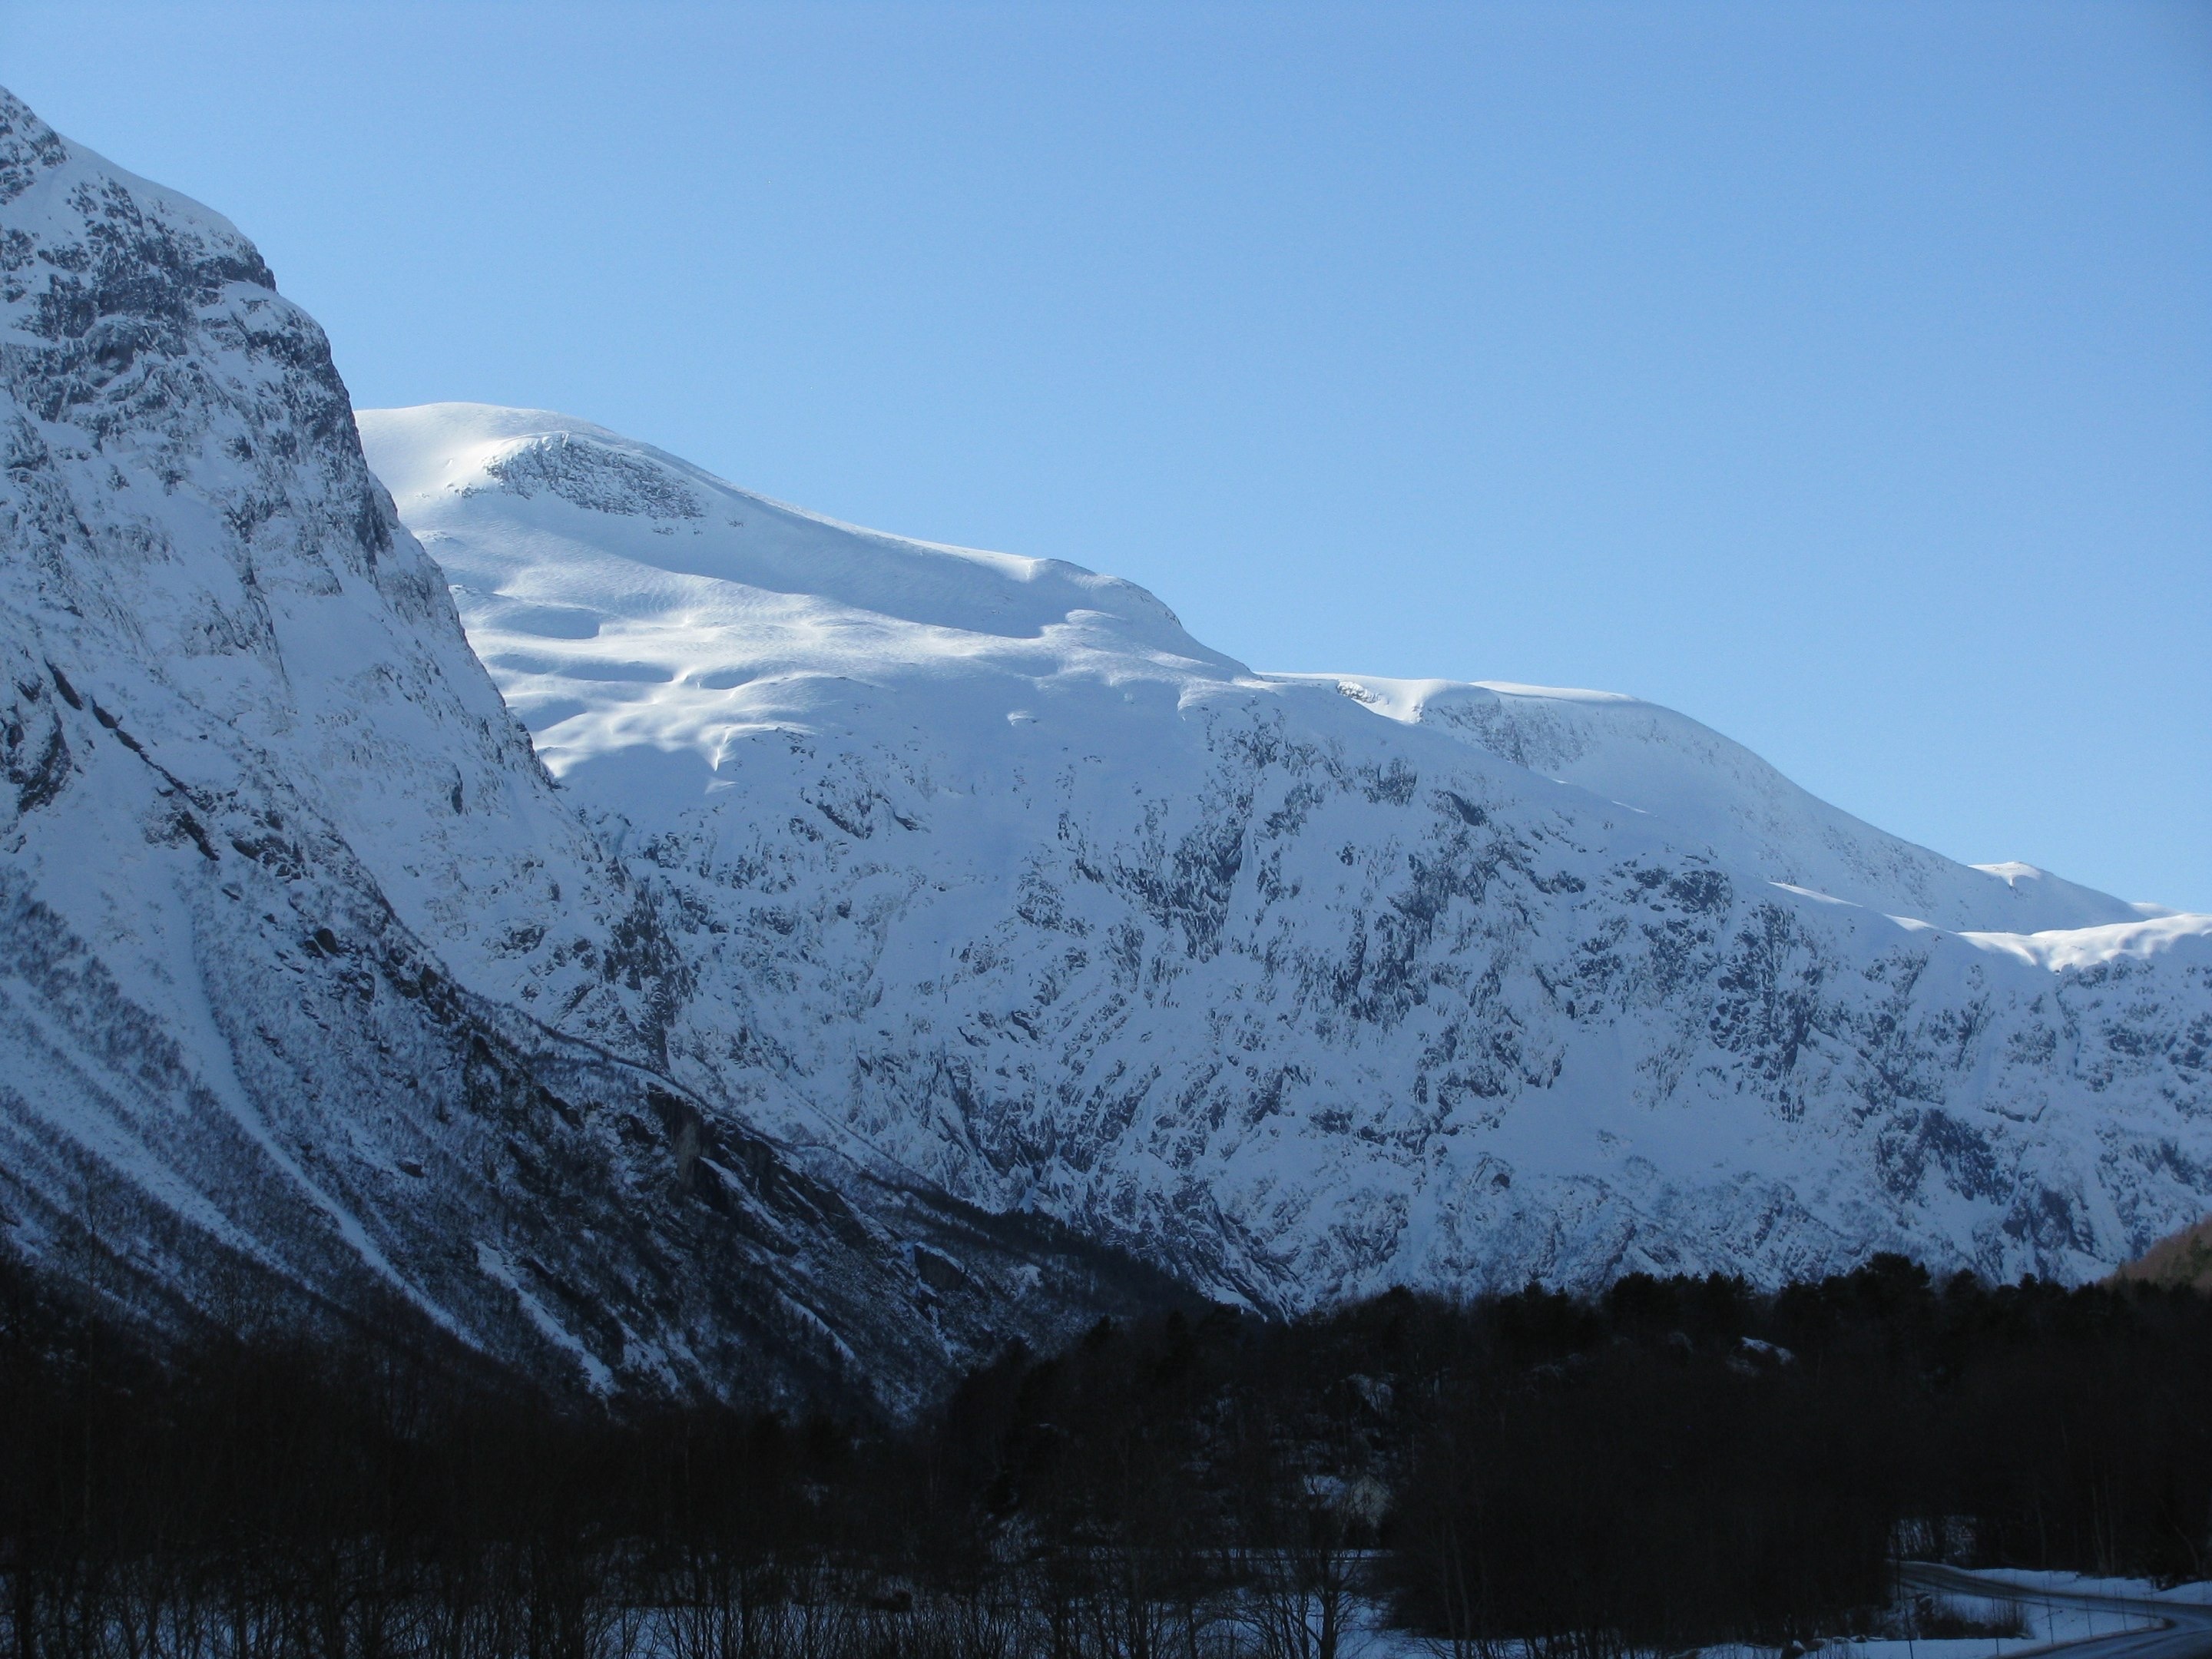
landscape, nature, mountain, snow, winter, mountain range, weather, season, ridge, summit, mountains, alps, valleys, plateau, fell, cirque, norway, landform, geographical feature, mountainous landforms, geological phenomenon